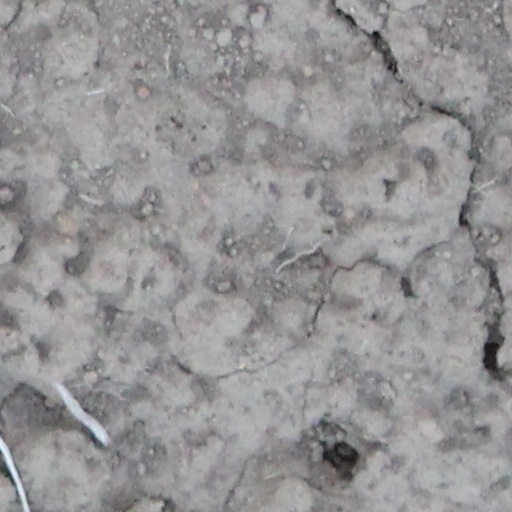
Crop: wheat